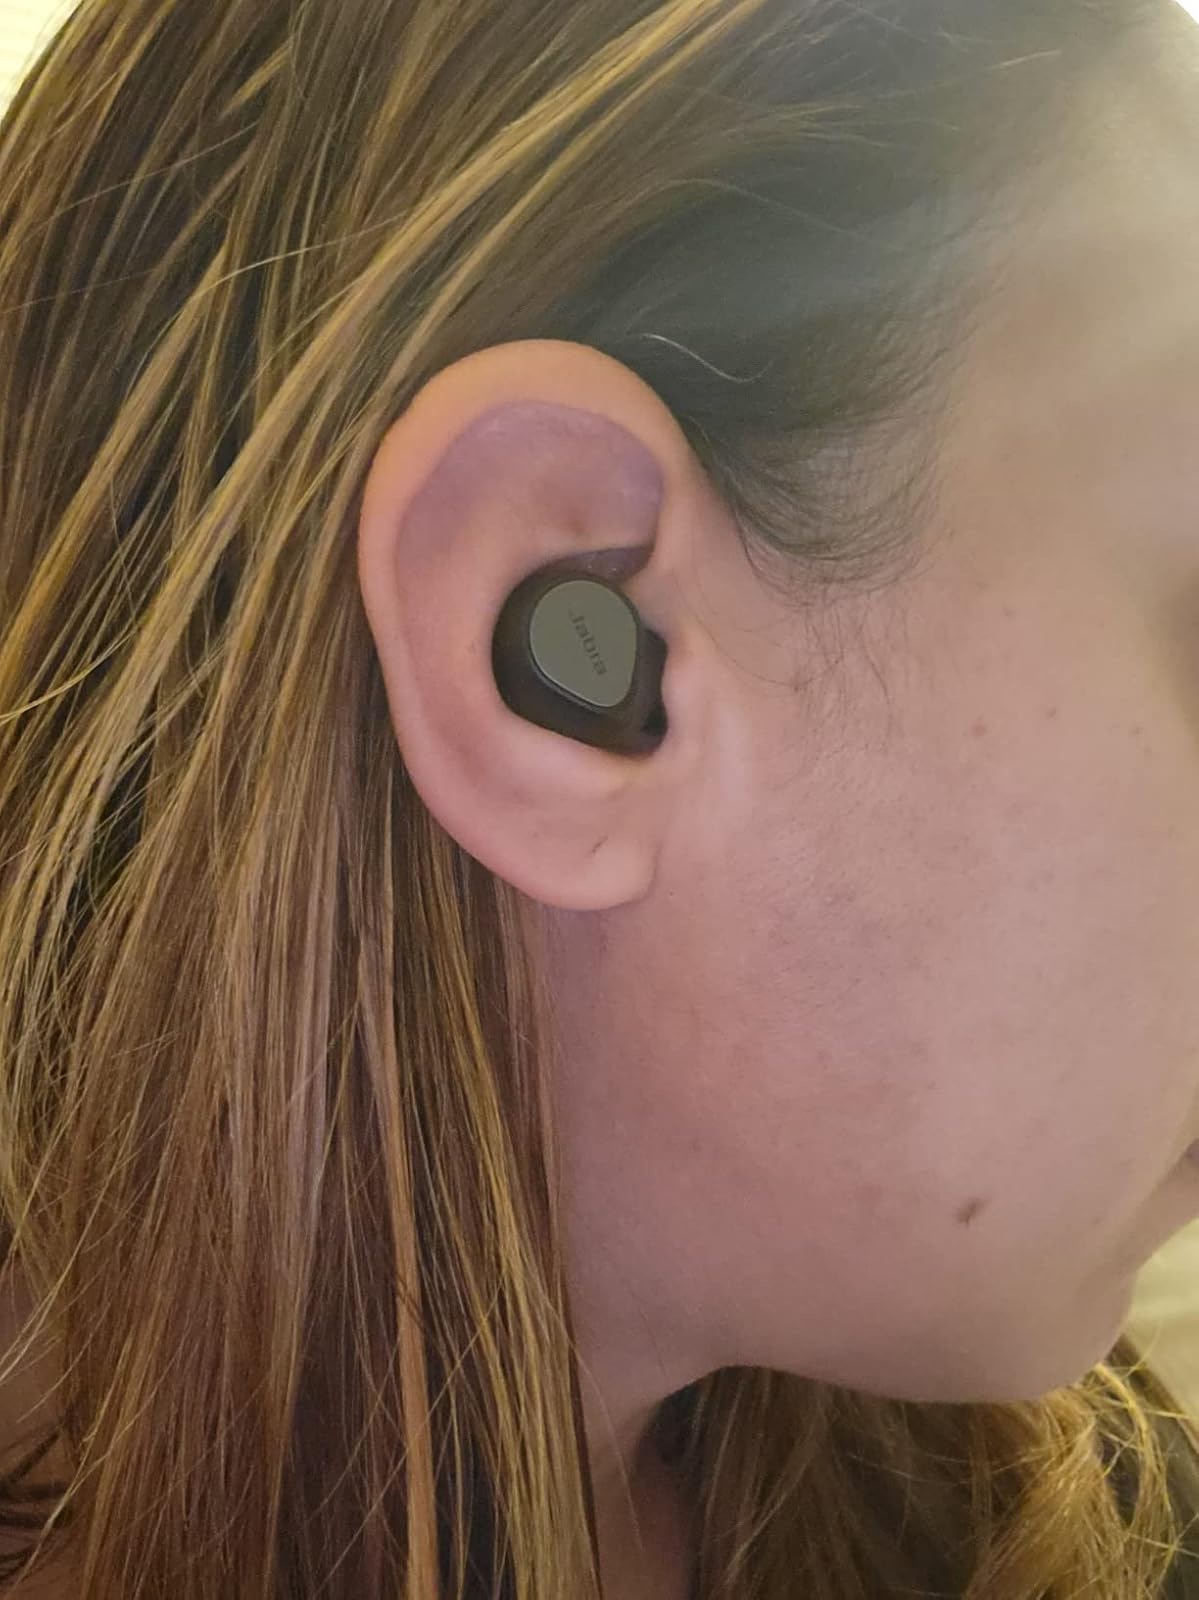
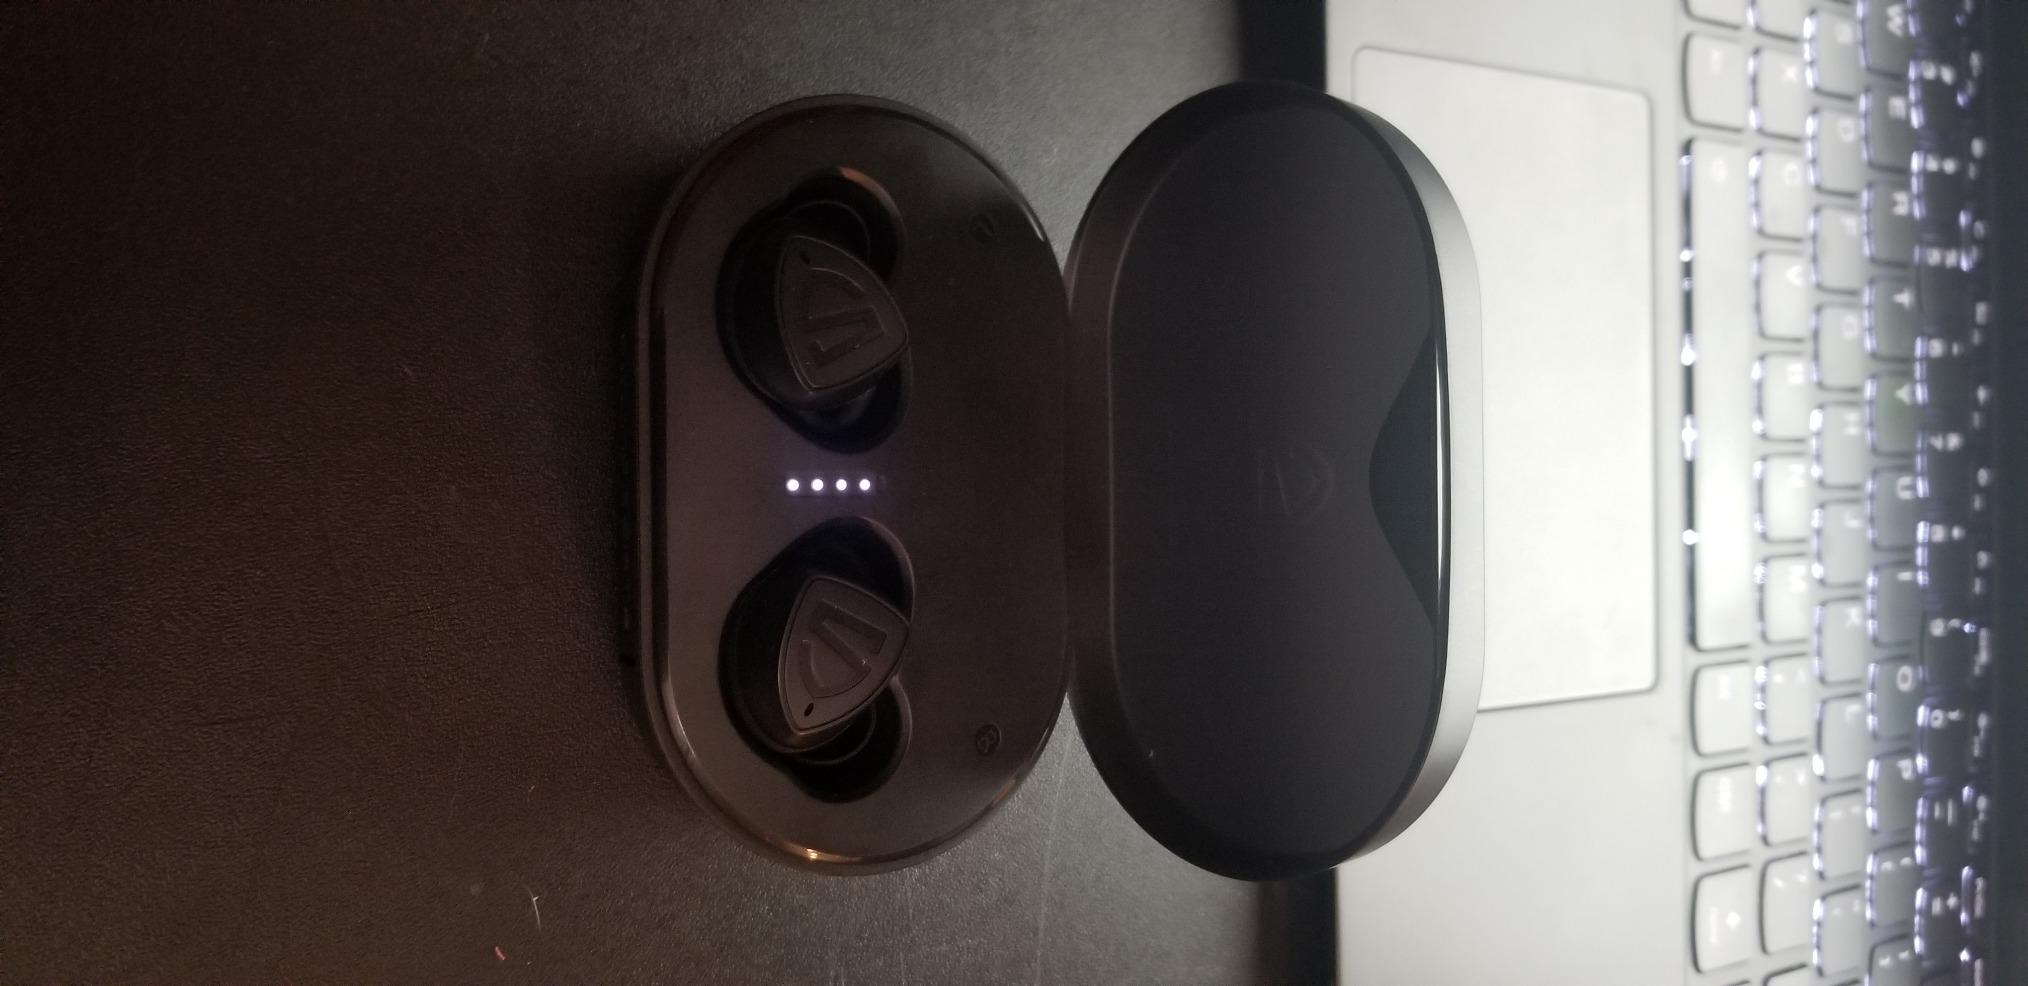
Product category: earbuds
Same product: no